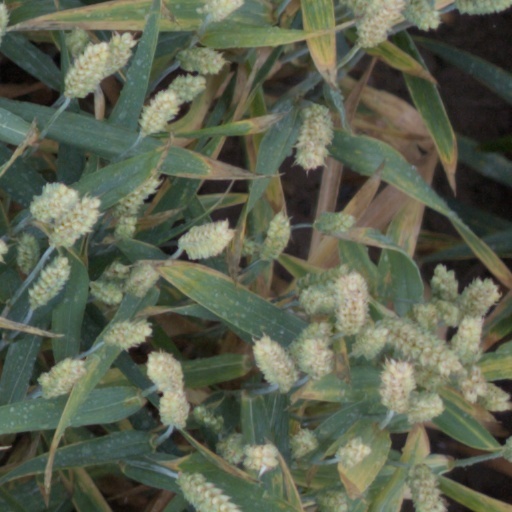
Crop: wheat